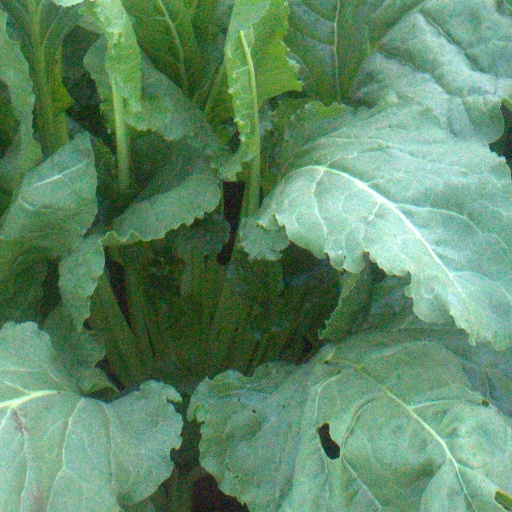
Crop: sugar beet